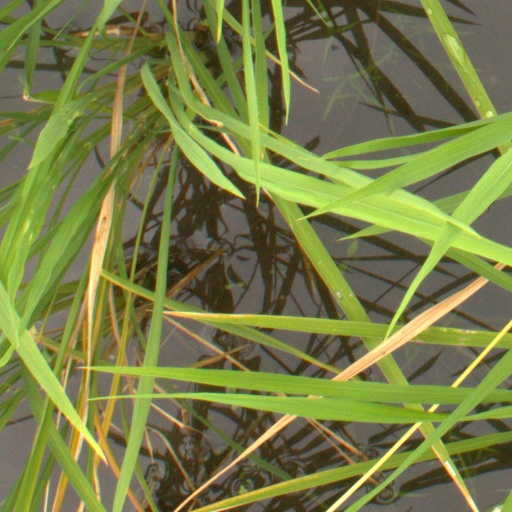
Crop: rice